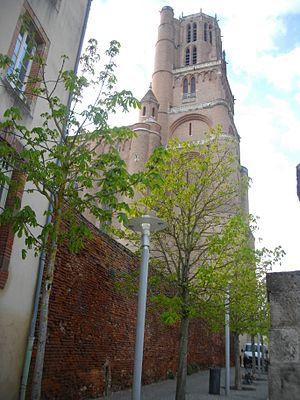
Vestige de l'ancien mur des chanoines qui enserrait les membres du chapitre de la cathédrale dans l'enceinte de la cité épiscopale. En arrière-plan, le clocher de Sainte-Cécile
Le palais de la Berbie est un ancien palais épiscopal situé à Albi, dans le sud-ouest de la France.